Question: Please indicate a possible affordance area of bicycle that can be used for pedaling
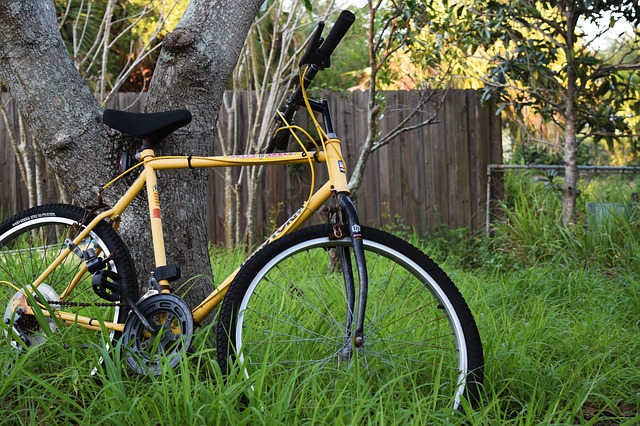
Answer: [90.5, 267, 127.5, 305]